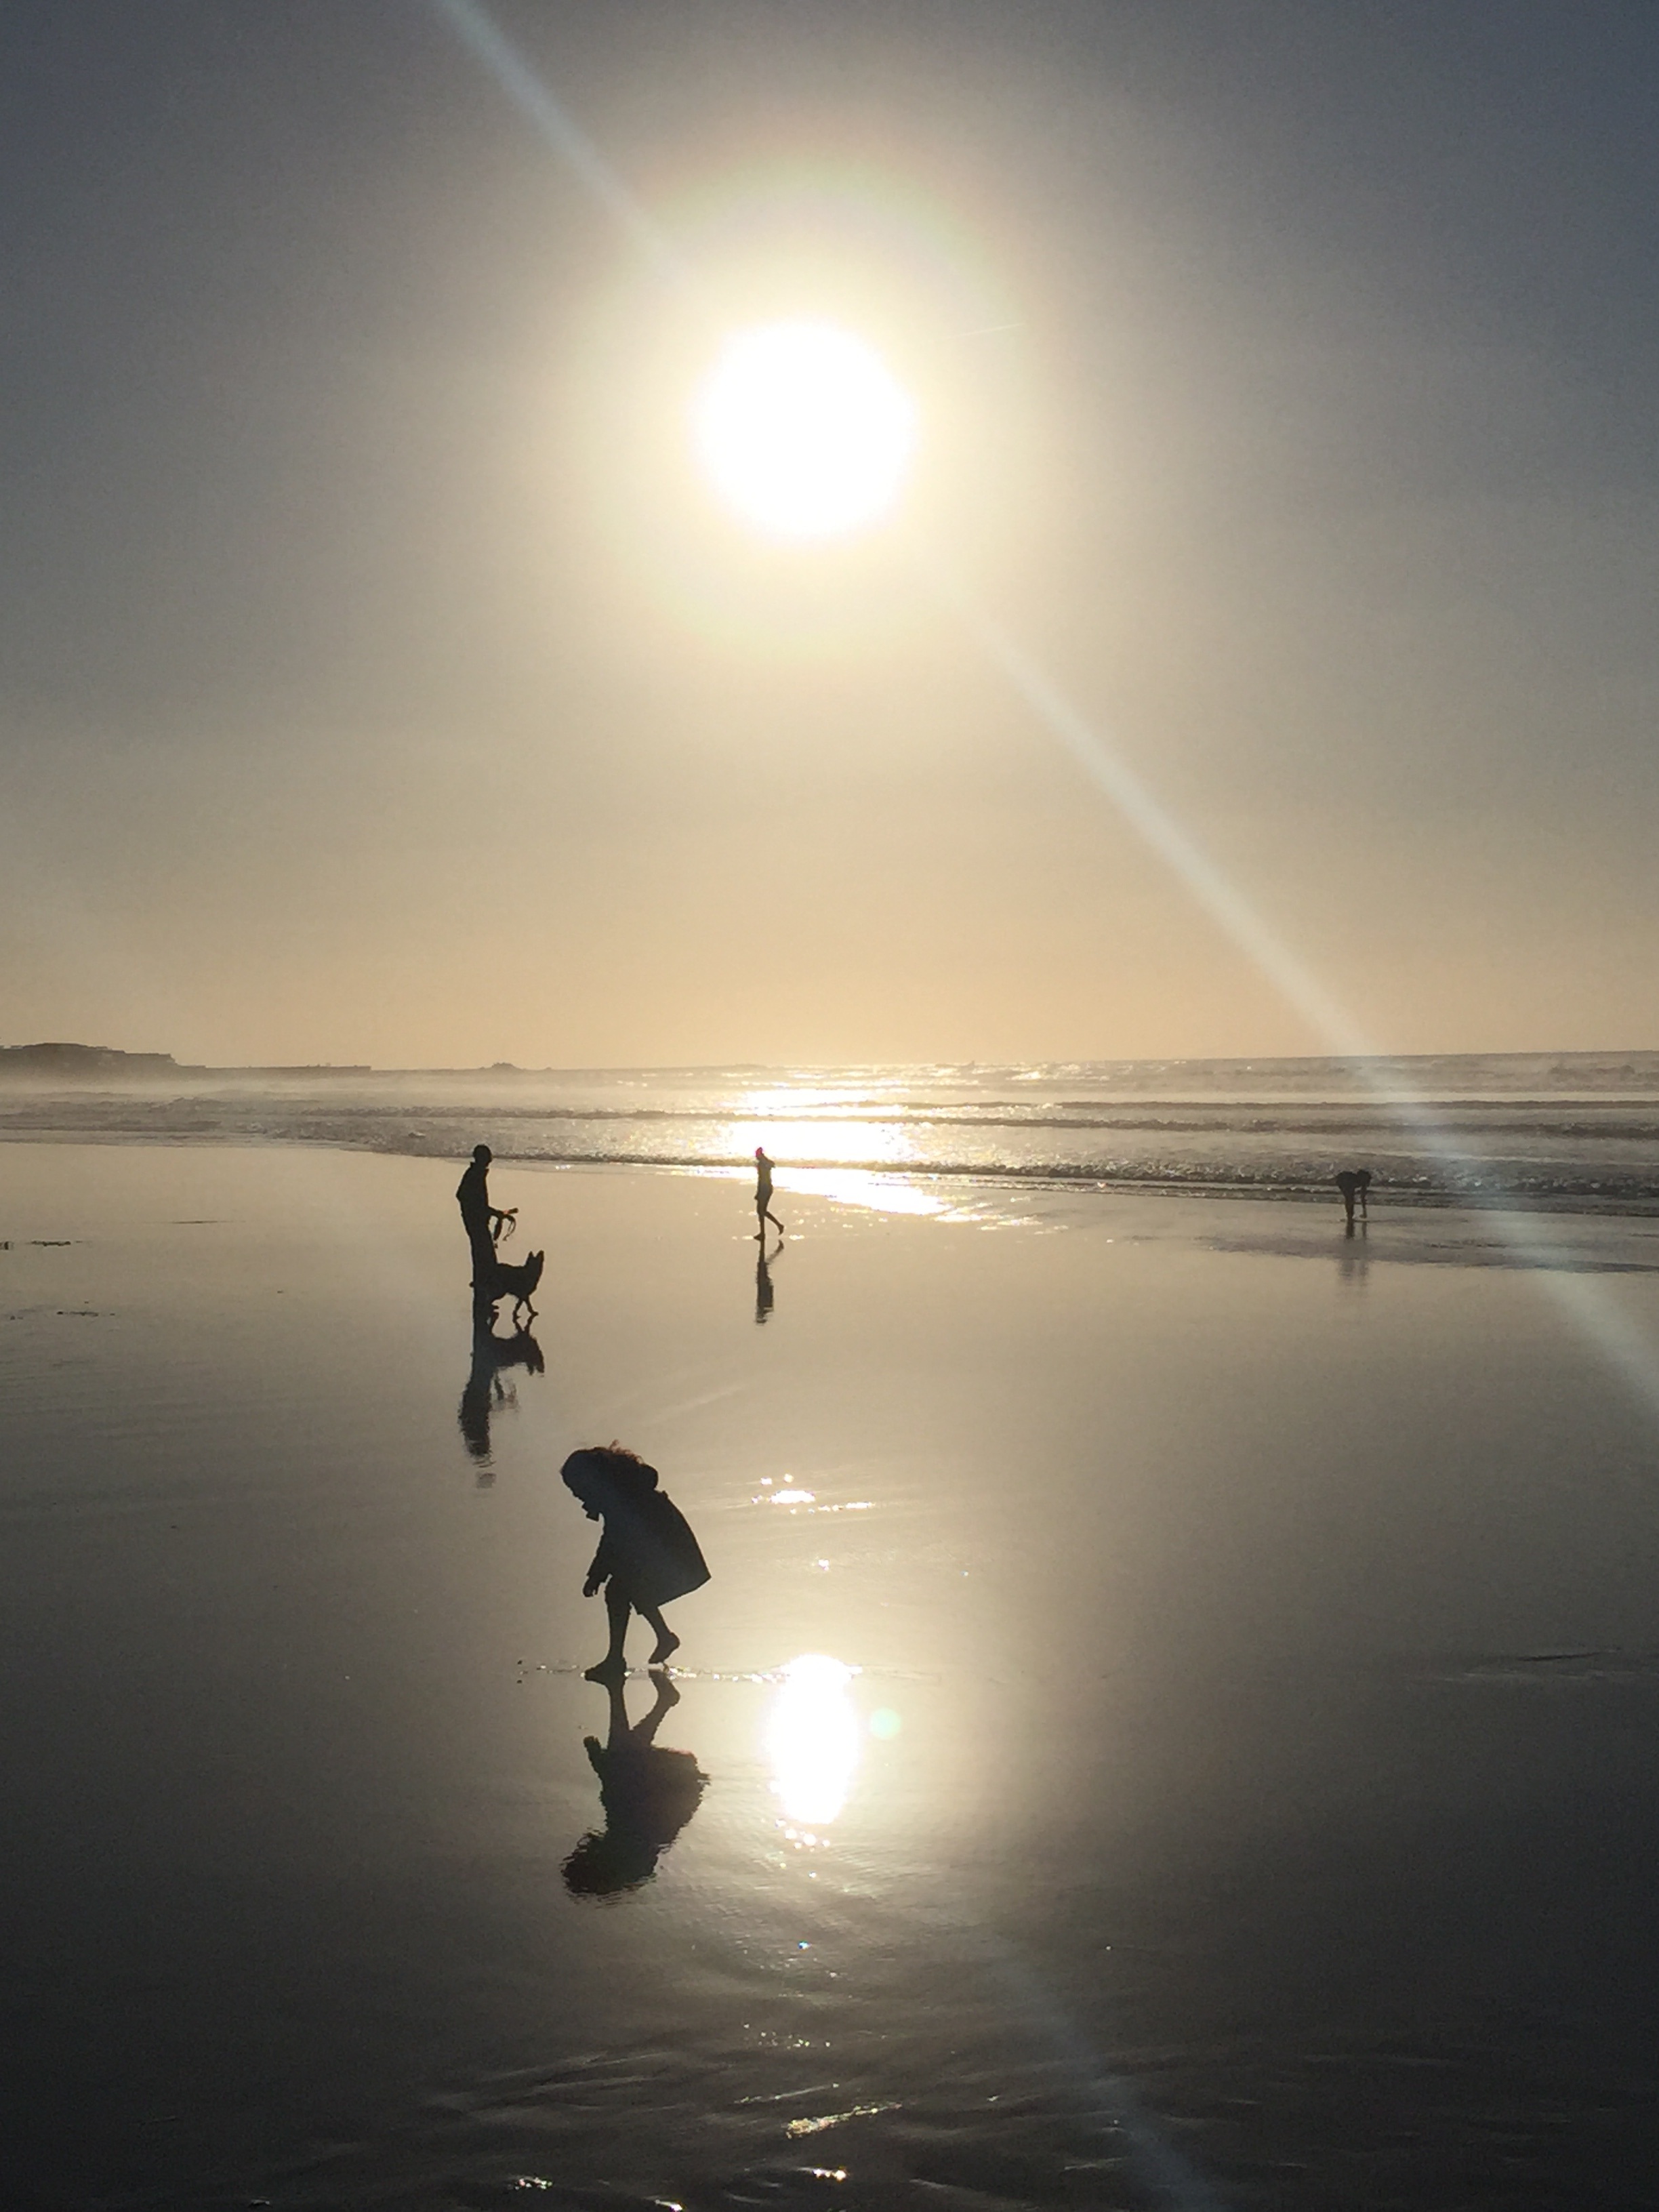
beach, sea, coast, water, nature, ocean, horizon, silhouette, light, cloud, sun, sunrise, sunset, sunlight, morning, wave, dawn, vacation, travel, dusk, evening, reflection, astronomical object, atmospheric phenomenon, atmosphere of earth